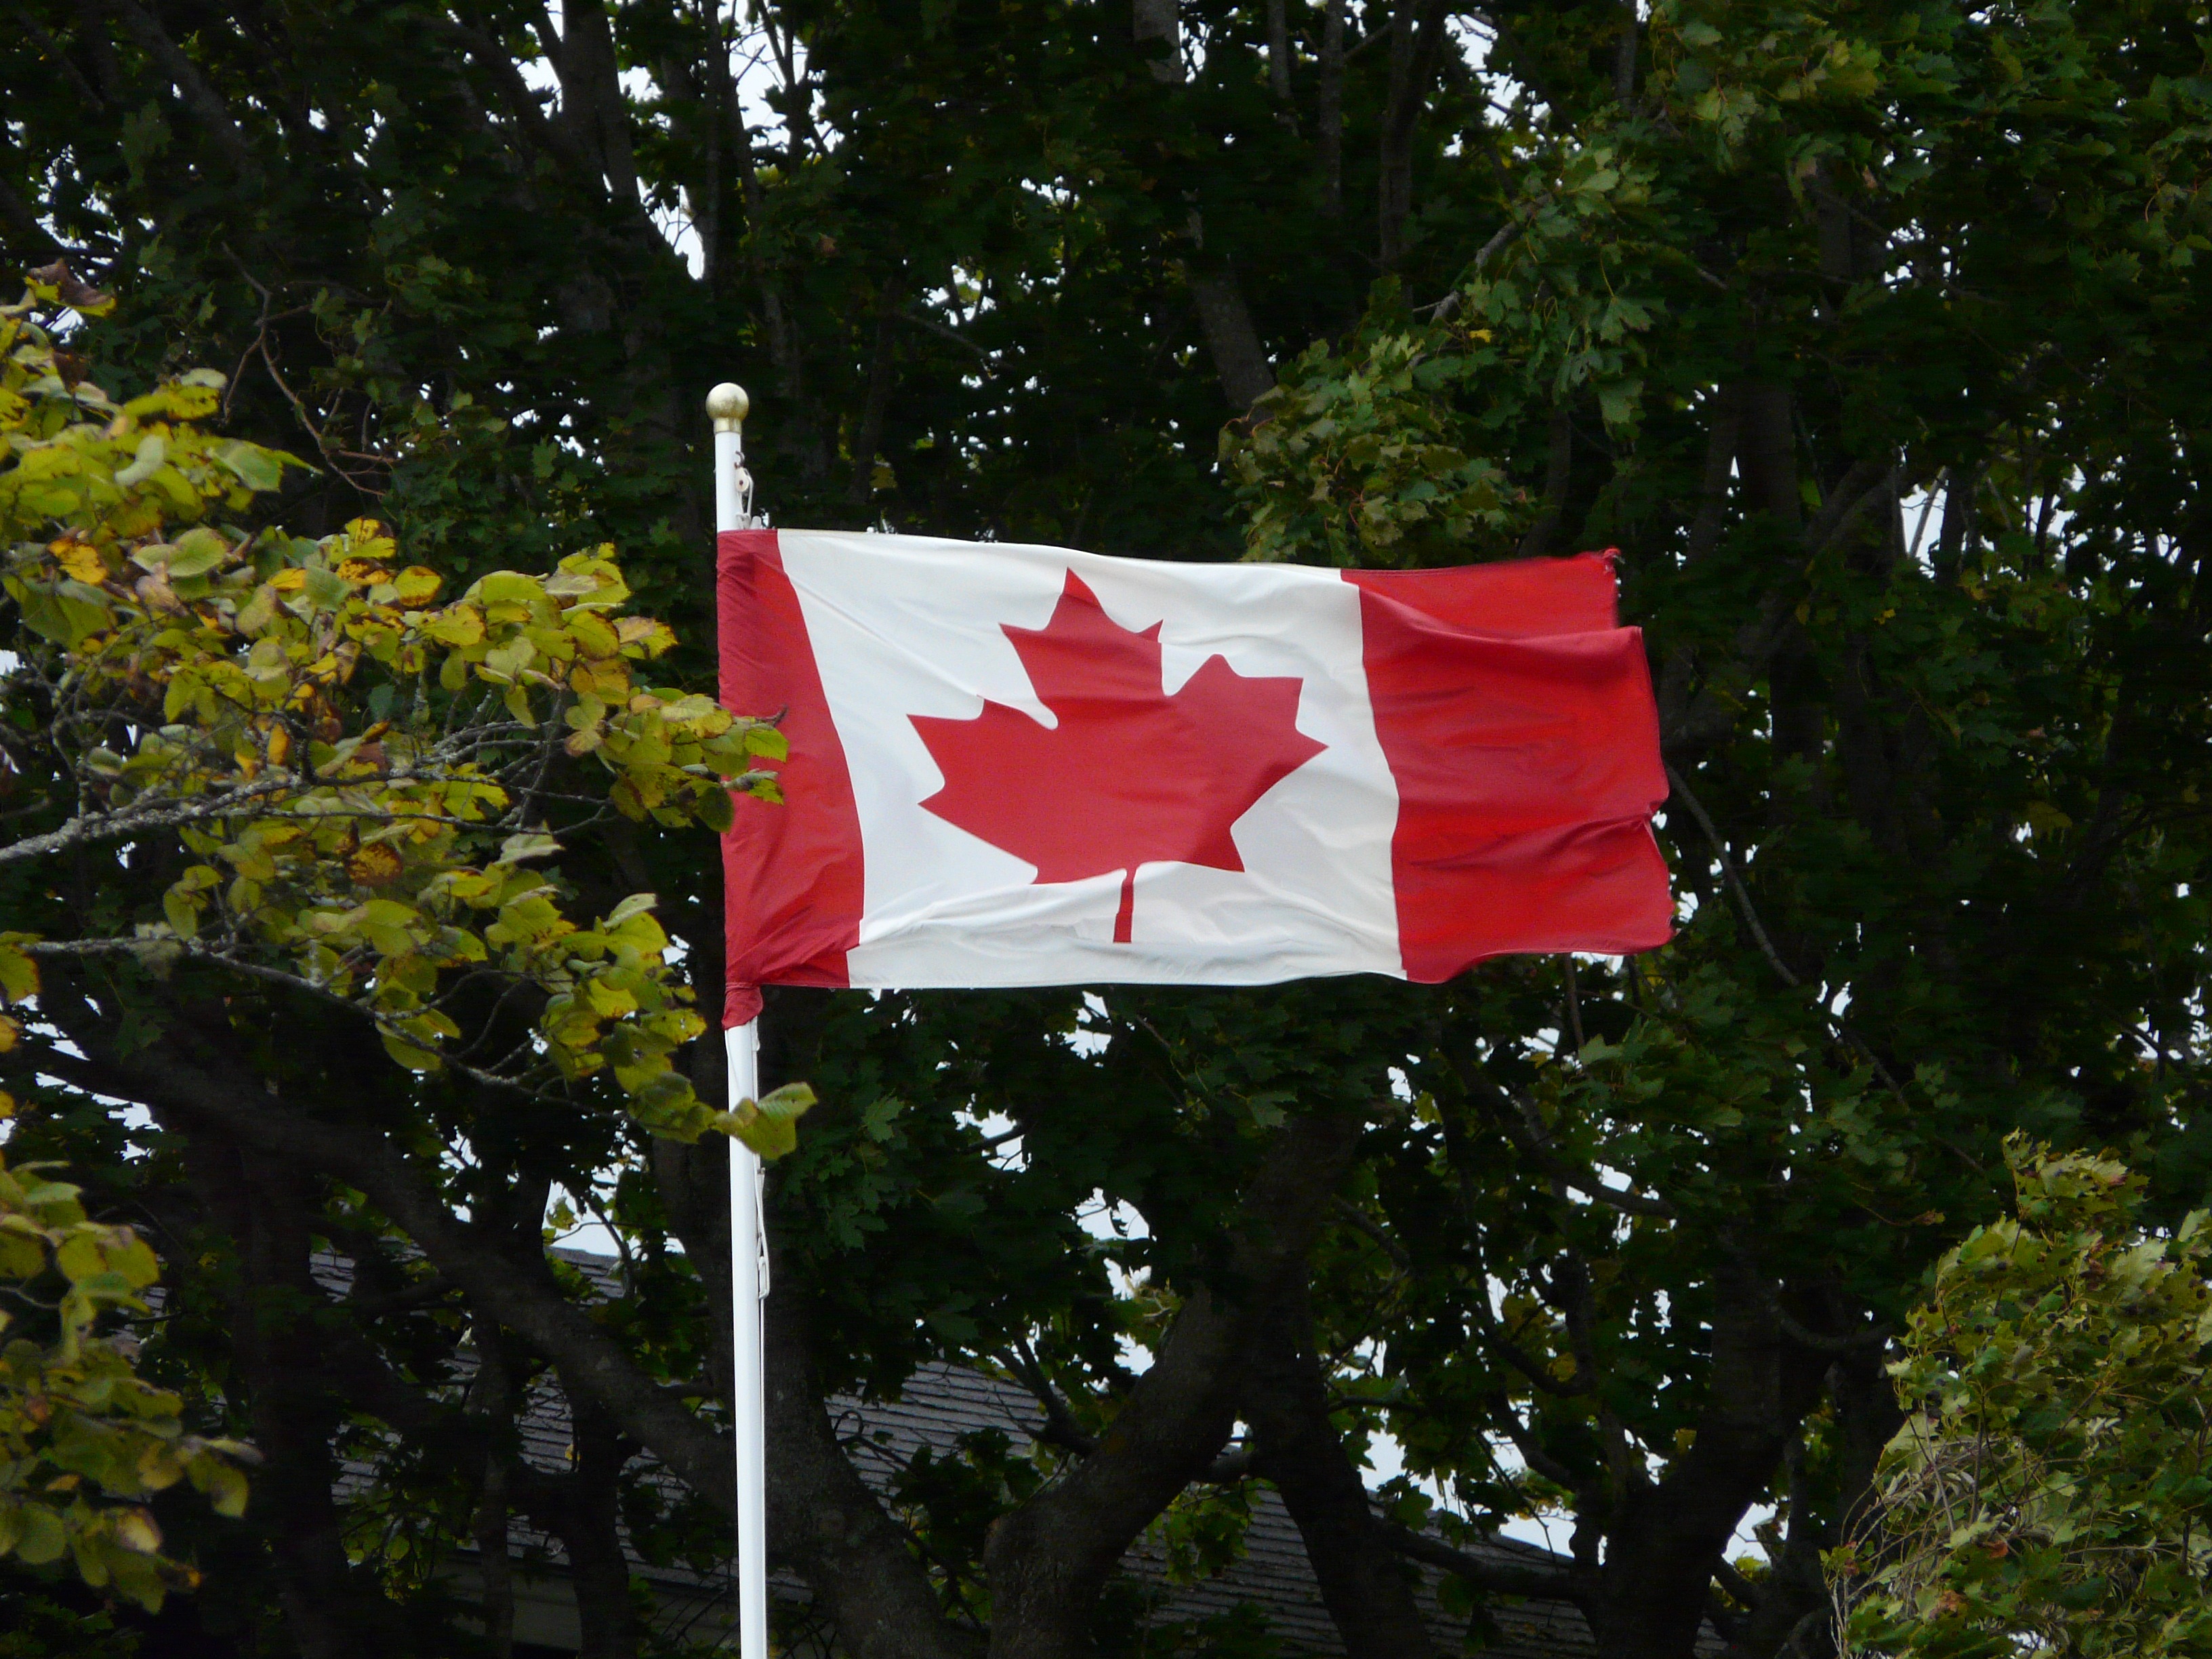
flower, red, flag, maple, canada